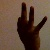
The image shows a hand gesture representing the number 9 in Indian Sign Language.